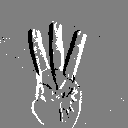
ASL letter: w